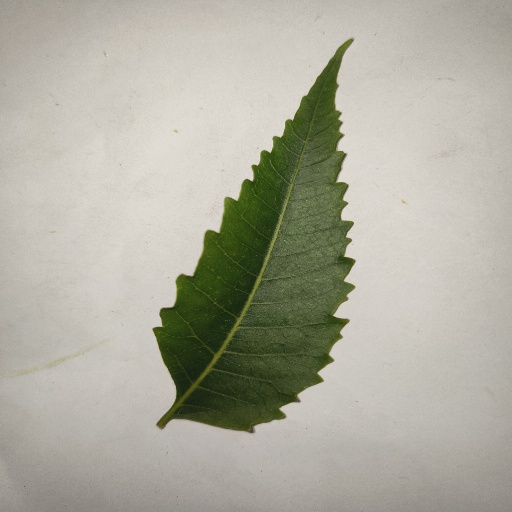
Species: Neem
Leaf condition: Healthy Leaf